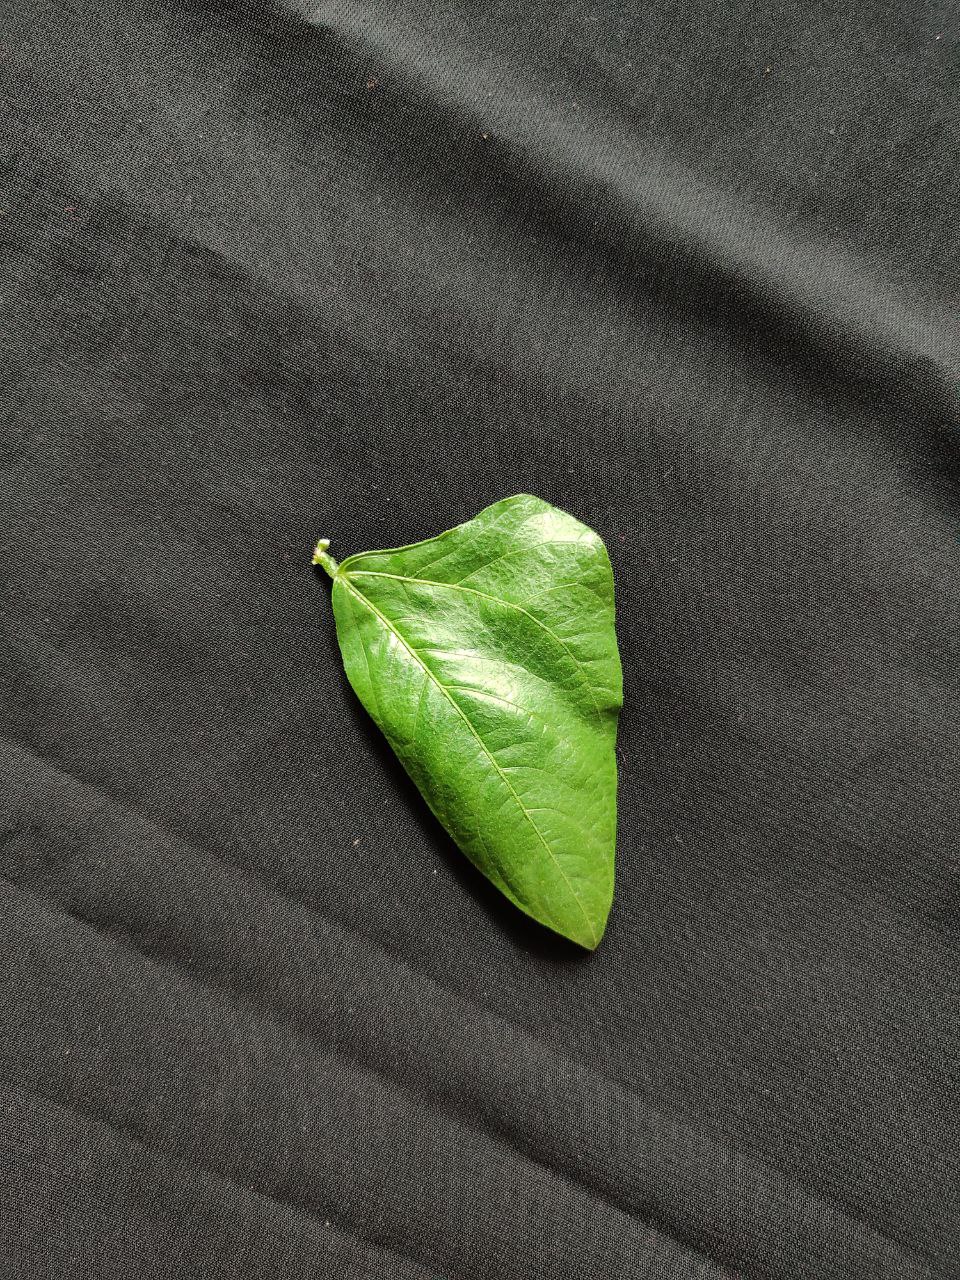
Crop: cowpea
Leaf condition: Fresh Leaf